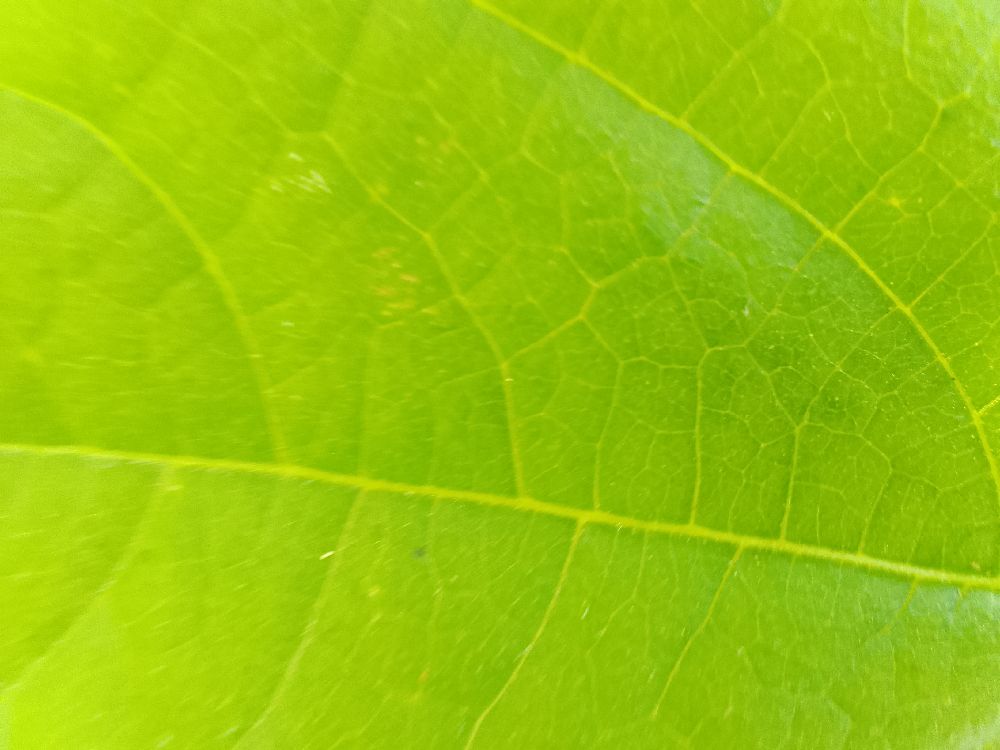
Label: healthy